Pride Fighting Championships

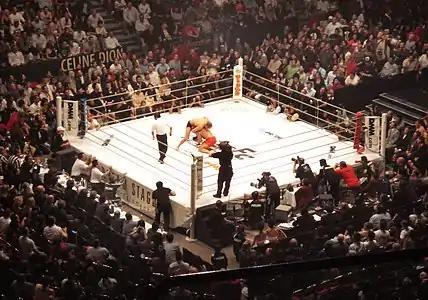
Fedor Emelianenko vs Mark Coleman at "Pride 32" in 2006. It was Pride's first international event, taking place in Las Vegas, United States.

On Tuesday, March 27, 2007, Pride executives Nobuyuki Sakakibara and Nobuhiko Takada announced that Station Casinos Inc. magnate Lorenzo Fertitta, co-owner of Zuffa and its subsidiary MMA production Ultimate Fighting Championship, had made a deal to acquire all assets of Pride Fighting Championships from Dream Stage Entertainment after Pride 34: Kamikaze in a deal reportedly worth USD$65 million, though the figure was not publicly disclosed. Managing the assets under the newly created Pride FC Worldwide Holdings, LLC, including their video library and the contracts of the fighters currently on the Pride roster, the new management company had originally planned to continue to promote Pride events in Japan and keep to its previously announced schedule. Lorenzo Fertitta announced they planned to operate Pride separately from Zuffa's two MMA brands, the UFC and WEC, planned on having occasional crossover shows and matches, pitting fighters from Pride against fighters "from the UFC," using the metaphor of the AFL-NFL merger to compare the situation.